Pavel Dolgov

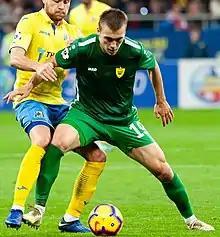
Dolgov with Anzhi Makhachkala in 2018

Pavel Vladimirovich Dolgov (born 16 August 1996) is a Russian football player who plays as an attacking midfielder.